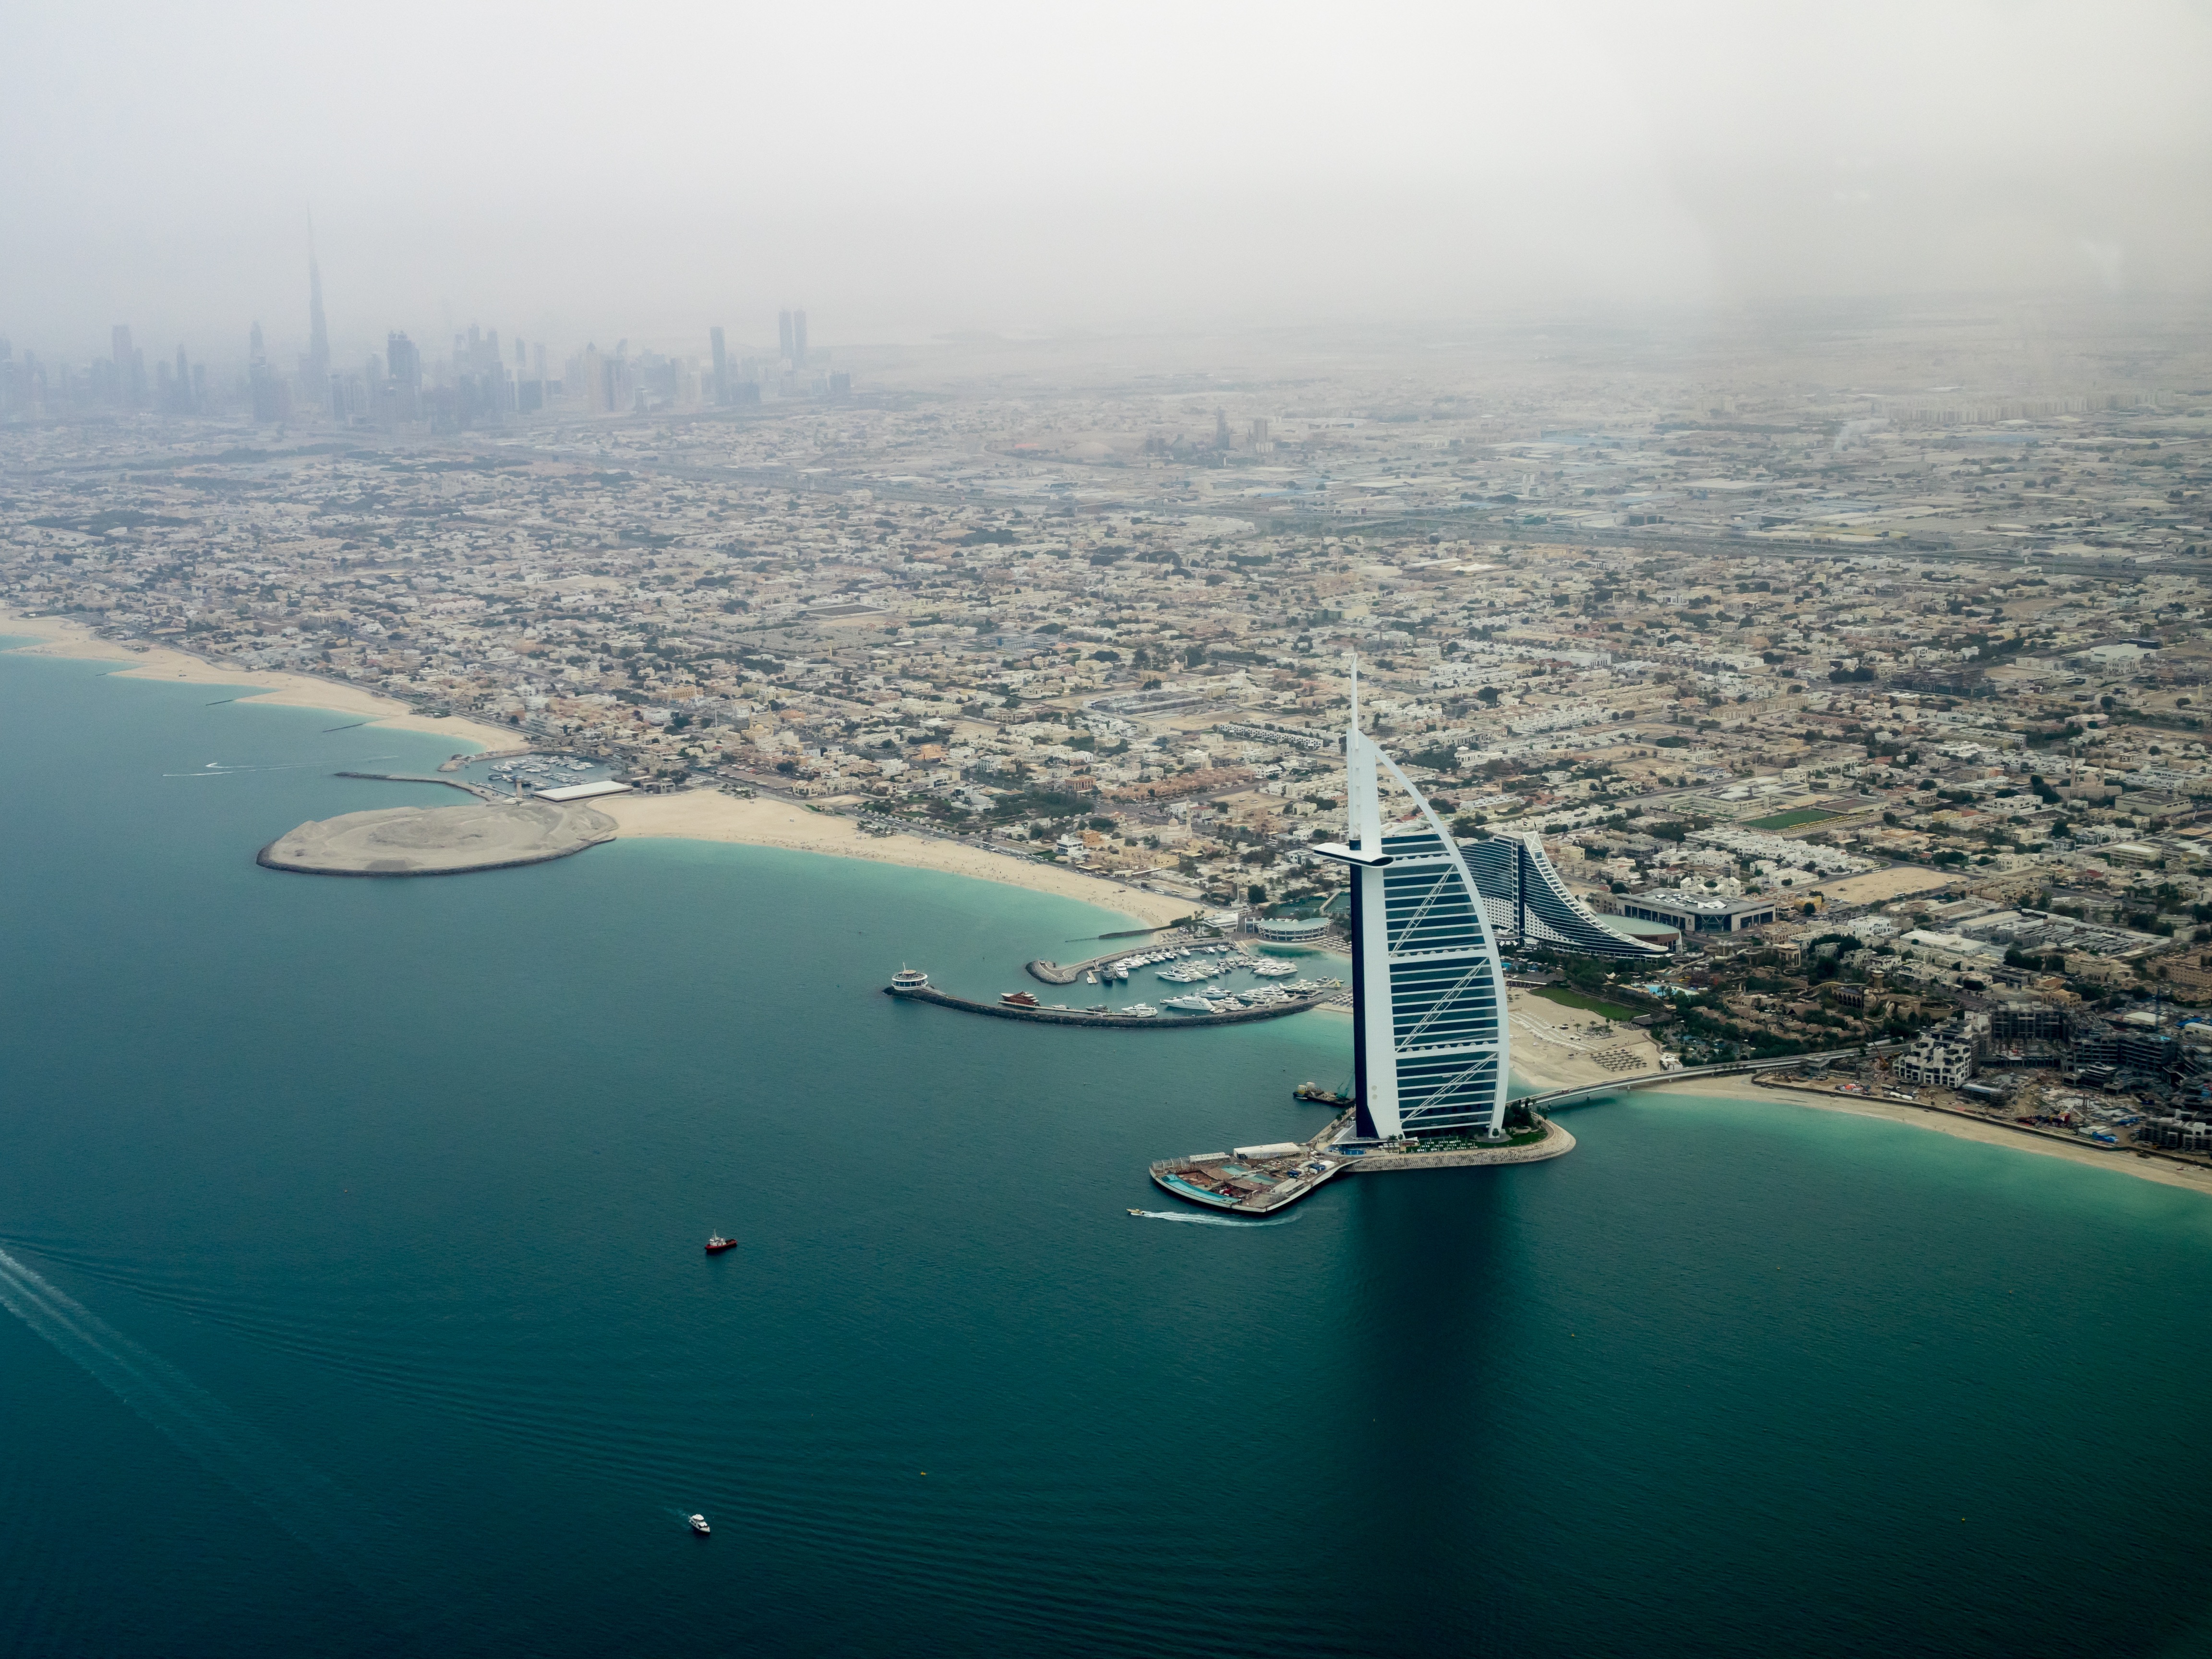
beach, sea, coast, water, ocean, horizon, wind, city, dusk, reflection, vehicle, tower, flight, dubai, bay, aerial photography, atmospheric phenomenon, atmosphere of earth